Downtown Fayetteville Historic Square

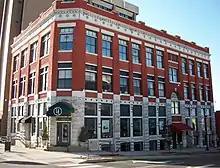
Old Bank of Fayetteville Building

The Old Bank of Fayetteville Building, sometimes called the Eason Building, anchors the northwest corner of the Historic Square. Built in the Queen Anne and Romanesque revival styles, the building held the Bank of Fayetteville and First National Bank upon their merger in 1915. The modern Bank of Fayetteville, located across the street in the Lewis Brothers Building, was founded in 1980, and has no affiliation to the Bank of Fayetteville of the 1915 merger.